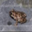
Label: frog